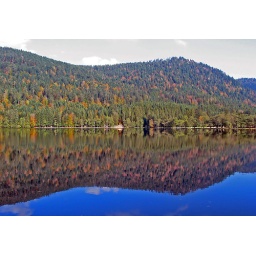
The sky reflected in the water is like we expected to see above the mountains!